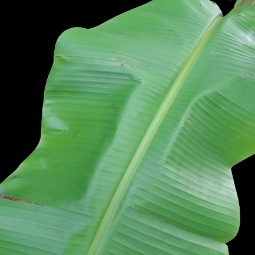
Label: Calcium